To Whom It May Concern: Ka Shen's Journey

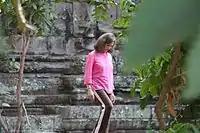
Nancy Kwan in Cambodia on March 5, 2007

Russell Edwards of "Variety" characterized the film as "solid if pedestrian". He praised the film's use of footage from Hong Kong wartime events as "well researched", but stated that the "awkward cutaways" of Kwan's attending Hong Kong Ballet's adaptation of "The World of Suzie Wong" should have been excised. Opining that the section about the death of Bernhard Pock, Kwan's son, is "tainted by an unhealed bitterness", he characterized Kwan's and Meisel's statements about Pock's wife as "rais[ing] more questions than they answer" and contaminating an "otherwise affectionate portrait". Sophia Dembling of the "Dallas Observer" agreed with Edwards that she preferred "fewer uncomfortably close shots" of Kwan's attendance at the Hong Kong Ballet adaptation. Dembling also wrote that the footage of Hong Kong before and during war was "fascinating" and that scenes from Kwan's movies and interviews were "interesting". Film critic Mel Neuhaus differed from Edwards' and Demblings's opinions about the film's portrayal of Kwan at the Hong Kong Ballet. He said that the footage "brilliantly sets this tale in motion" as a "remarkable framing story". Kwan, a dancer–actress, observes the dance performance, deliberating about " intertwining connections between her signature role and the tragic consequences of her post-movie star life. Neuhaus remarked that Kwan's "soulful pain [is] achingly evident".